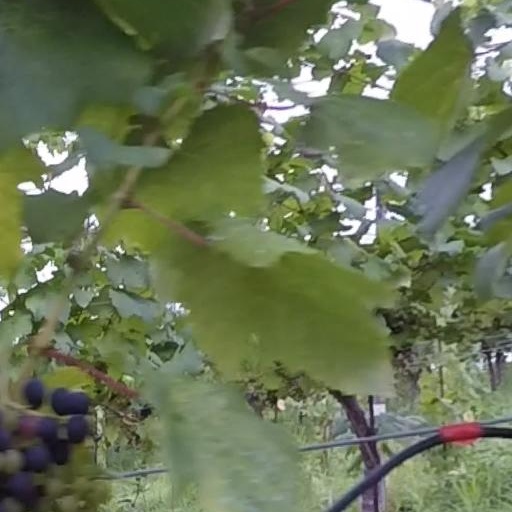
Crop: grape